Furong Square station

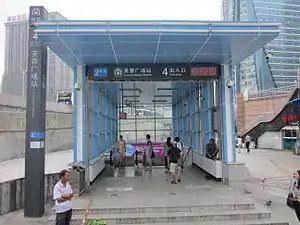
Station entrance.

Furong Square station is a subway station in Changsha, Hunan, China, operated by the Changsha subway operator Changsha Metro. Its No.4 exit is just located a few meters away from the entrance of Carrefour.